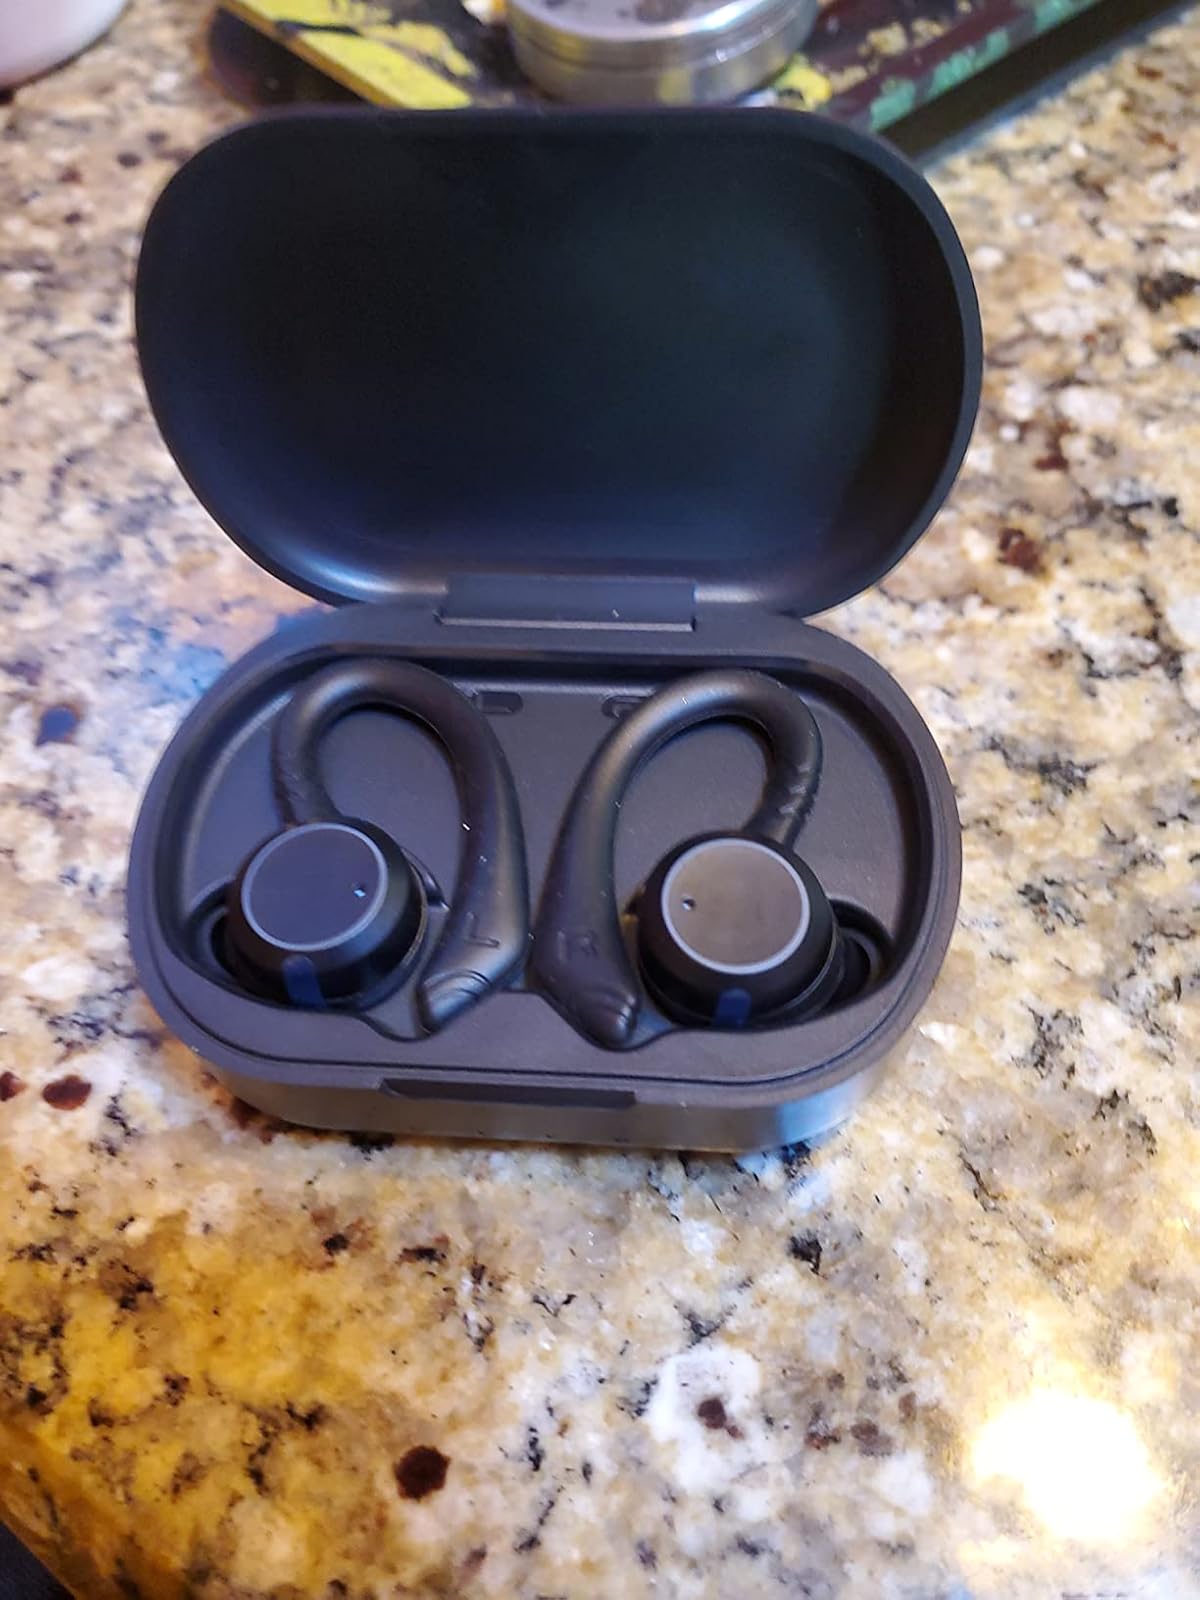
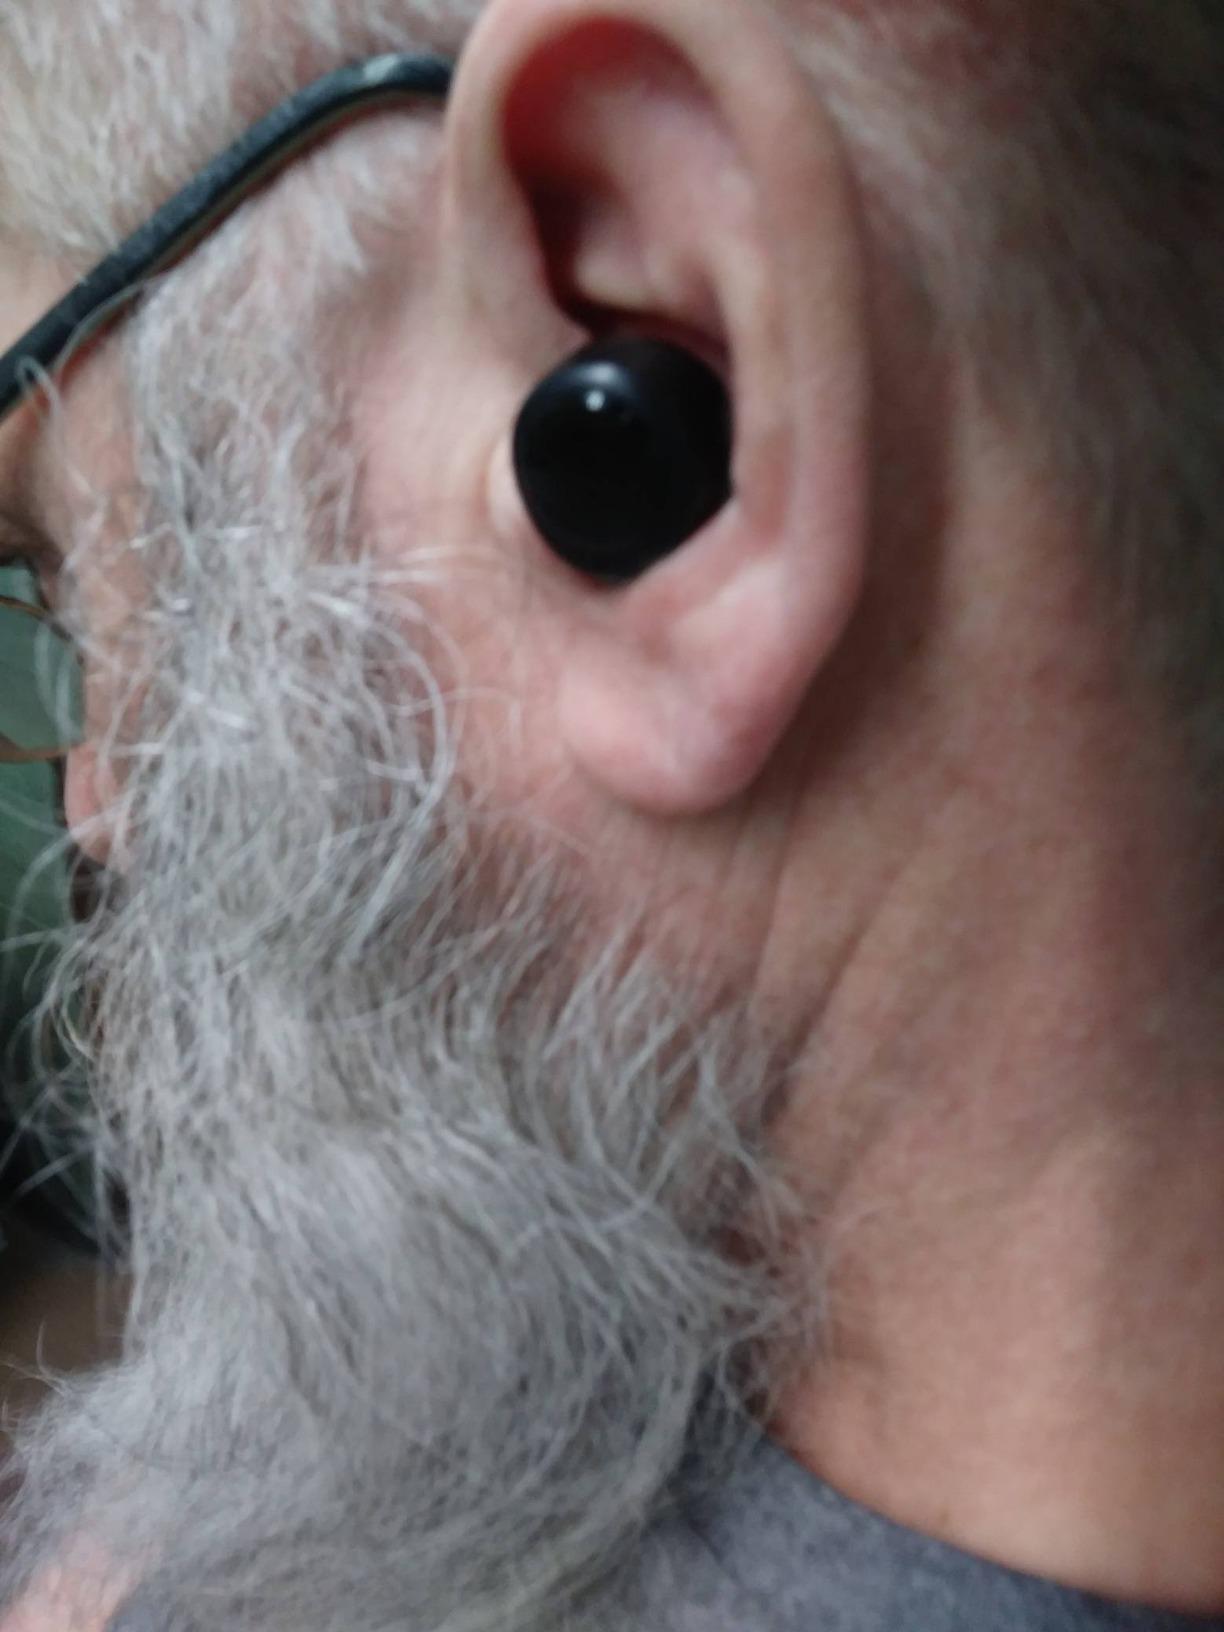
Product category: earbuds
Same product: no